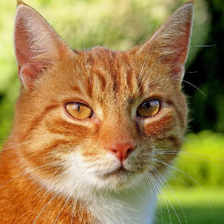
Label: animals